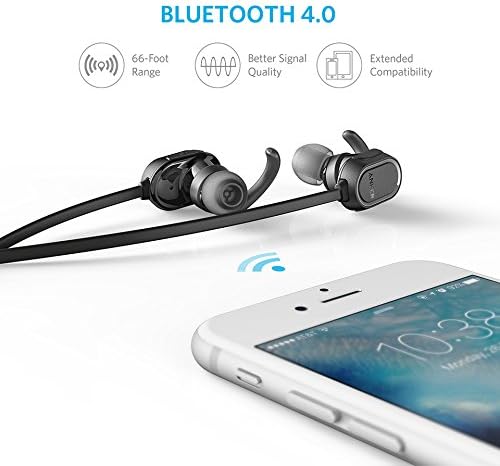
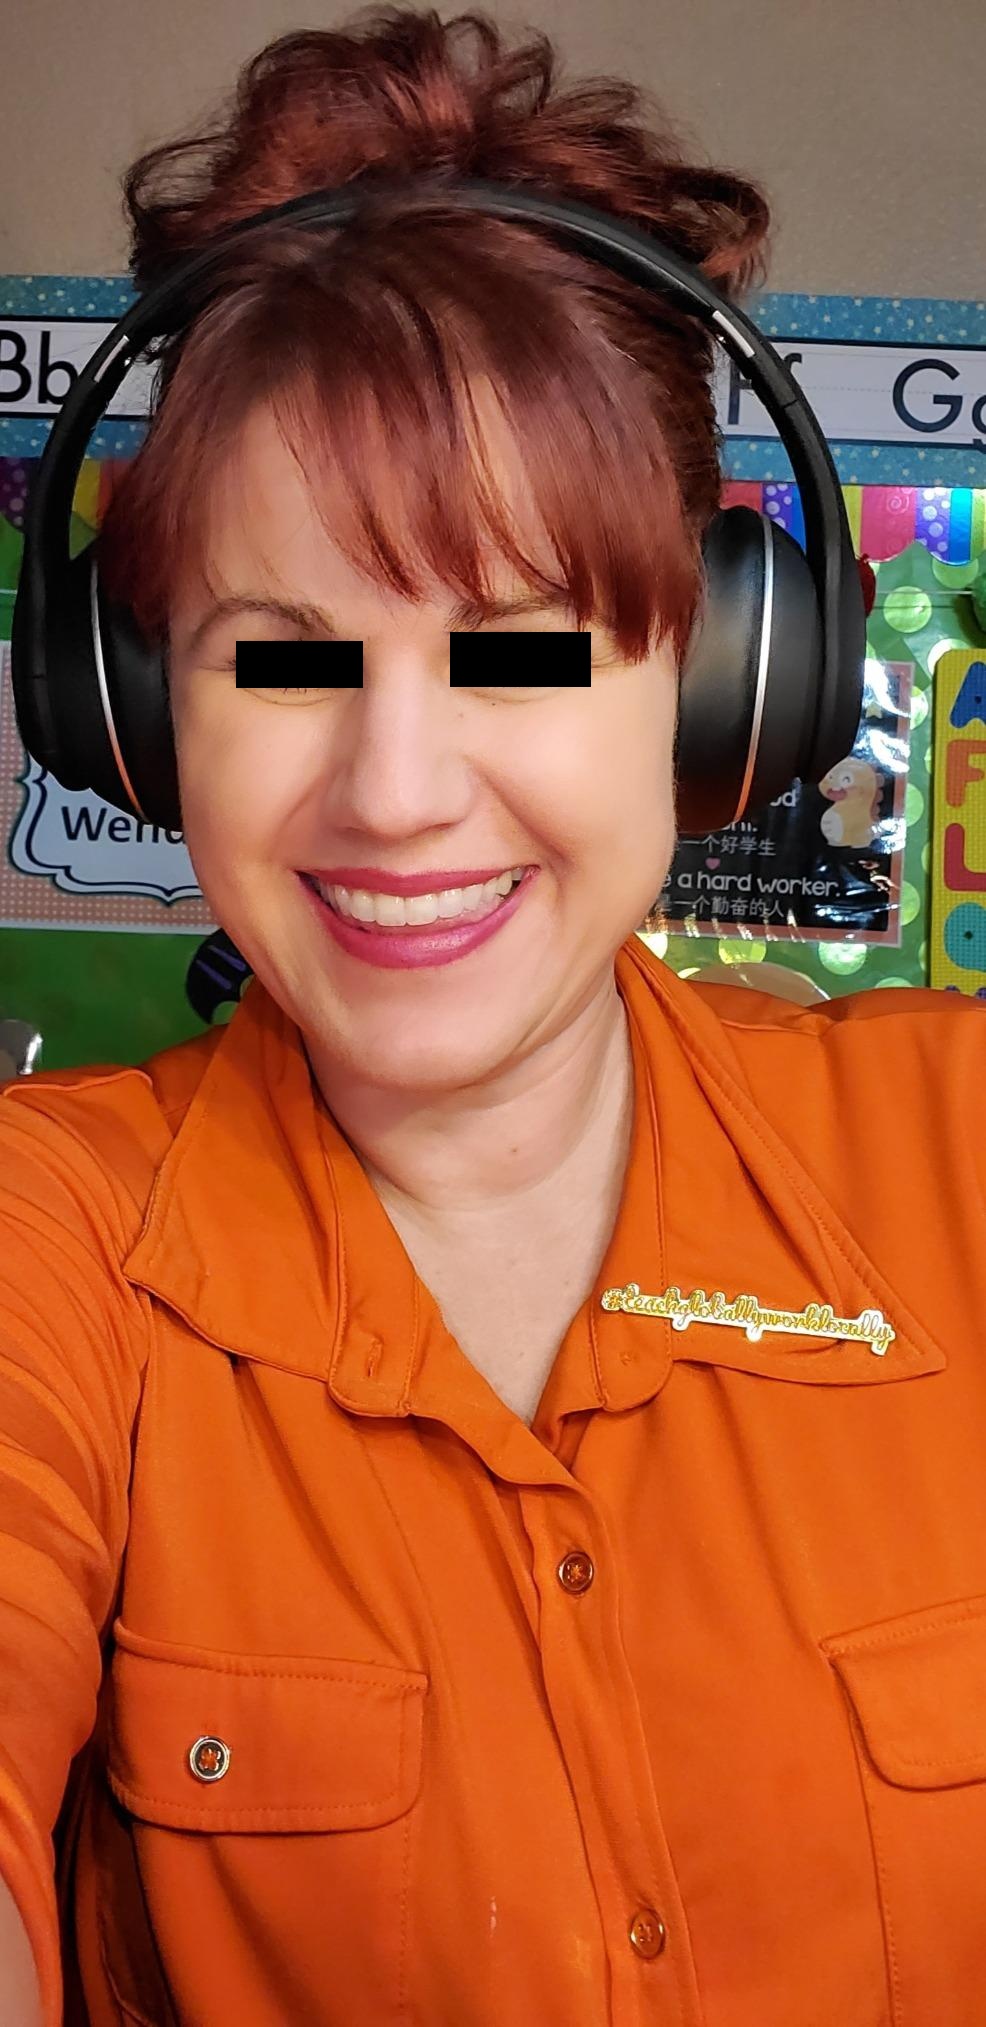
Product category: headphones
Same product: no